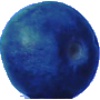
Label: Huckleberry 1